Merrymeeting Bay

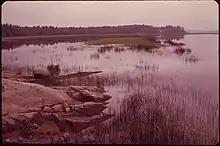
Pleasant Point, in Merrymeeting Bay

Merrymeeting Bay is a large freshwater tidal bay located in the U.S. state of Maine. Merrymeeting Bay's unusual geography defies common landform terms. It is not what is usually meant by the word bay. It is somewhat like an estuary but it has fresh water with very little salt. Geologically it is described as an "inland delta" and biologically as "tidal riverine."